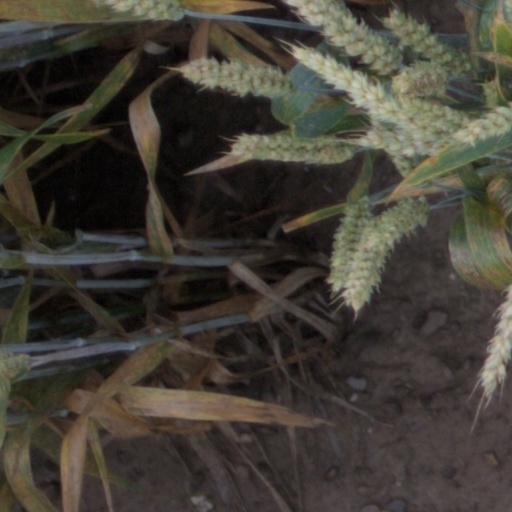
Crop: wheat